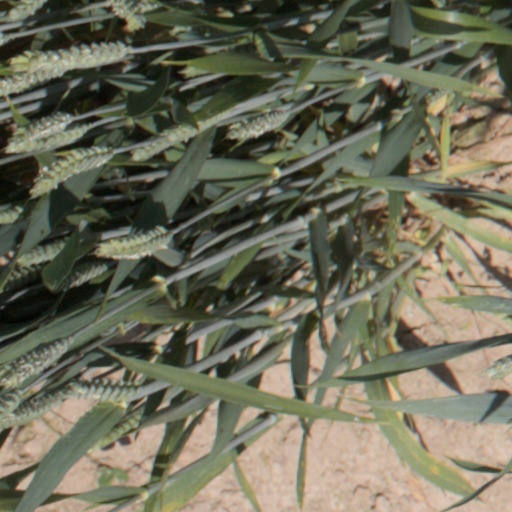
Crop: wheat